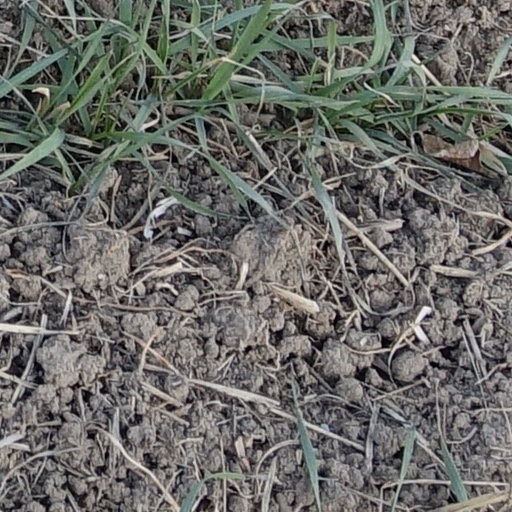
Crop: wheat